Political history of the Philippines

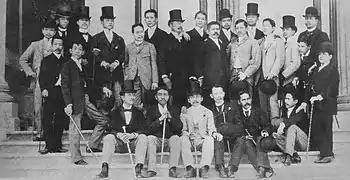
The Ilustrados in Madrid

In a process beginning in the late 18th century that would continue for the remainder of Spanish rule, the government tried to shift power from the friars of independent religious orders towards the "secular clergy" of Catholic priests. These priests included local mestizos, and even indios. In the 19th century, Philippine ports opened to world trade and shifts started occurring within Filipino society. In 1808, when Joseph Bonaparte became king of Spain, the liberal constitution of Cadiz was adopted, giving the Philippines representation in the Spanish Cortes. However, once the Spanish overthrew the Bonapartes, the Philippine, and indeed colonial, representation in the Spanish Cortes was rescinded. From 1836, the Philippines were directly governed by the Ministry of Overseas.